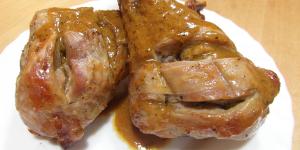
muslo de pavo al horno jugoso